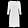
Label: Dress